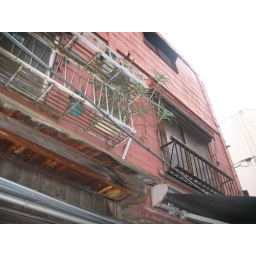
in the fish market district of Tokyo